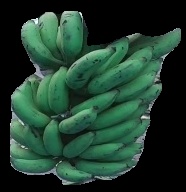
Variety: elakki-bale
Grade: grade3